New Zealand Superstock Championship

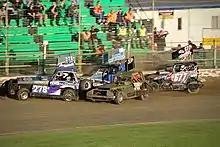
The often usual sight in NZ Superstock Racing

The New Zealand Superstock Championship is an annually contested national championship for superstocks on a rotating track schedule. The current champion is Todd Hemingway, registered to Baypark Speedway, who won his first title at Nelson Speedway in Nelson in January 2025.